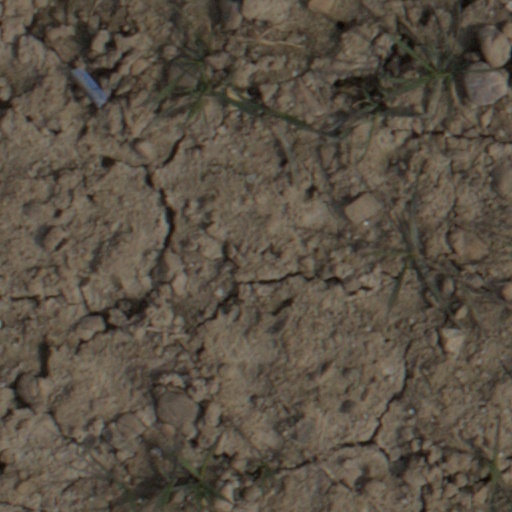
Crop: wheat